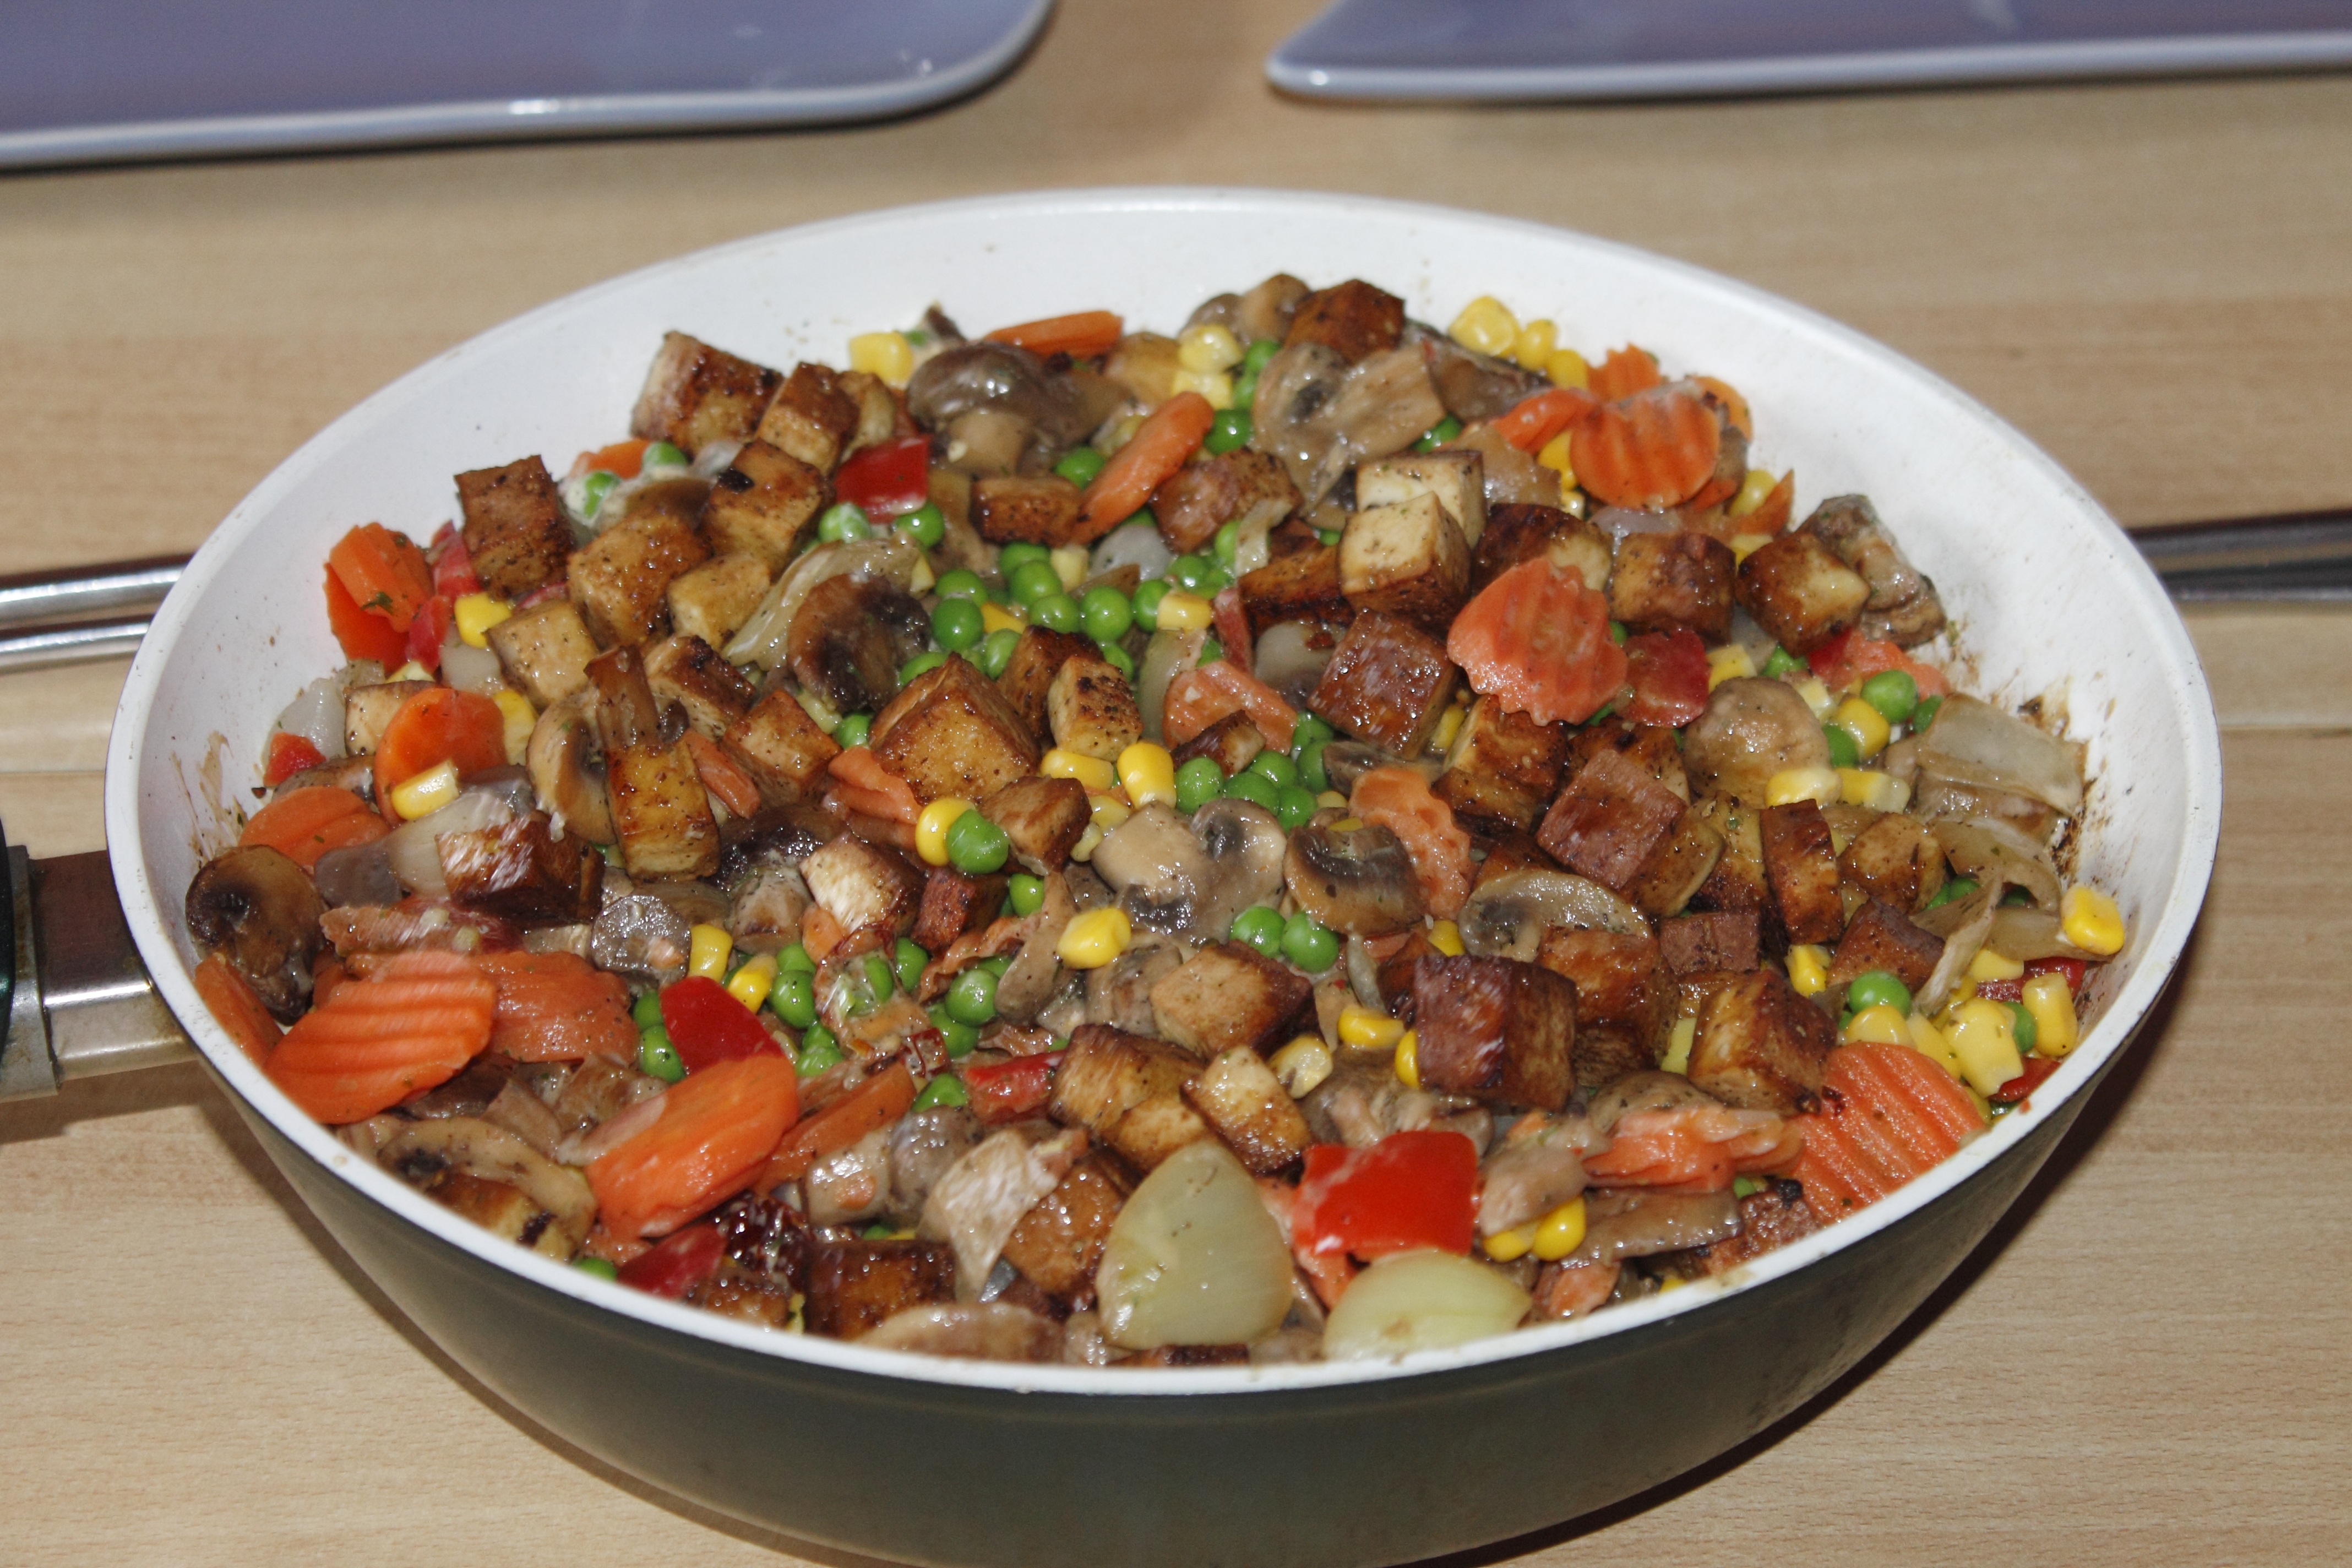
feed, dish, meal, food, produce, vegetable, healthy, eat, meat, lunch, cuisine, delicious, pan, cook, stew, asian food, fry up, main course, nutrition, vegetables, tasty, court, vegetarian food, frisch, enjoy, edible, substantial, tofu, curry, chinese food, gumbo, stuffing, caponata